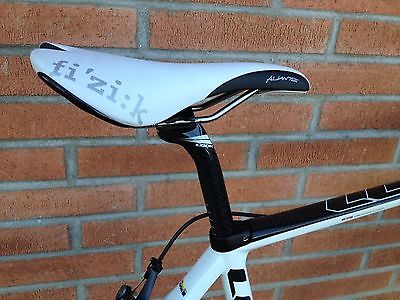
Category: bicycle